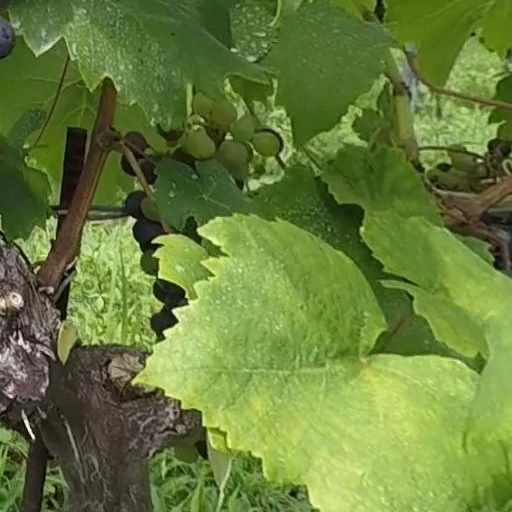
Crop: grape